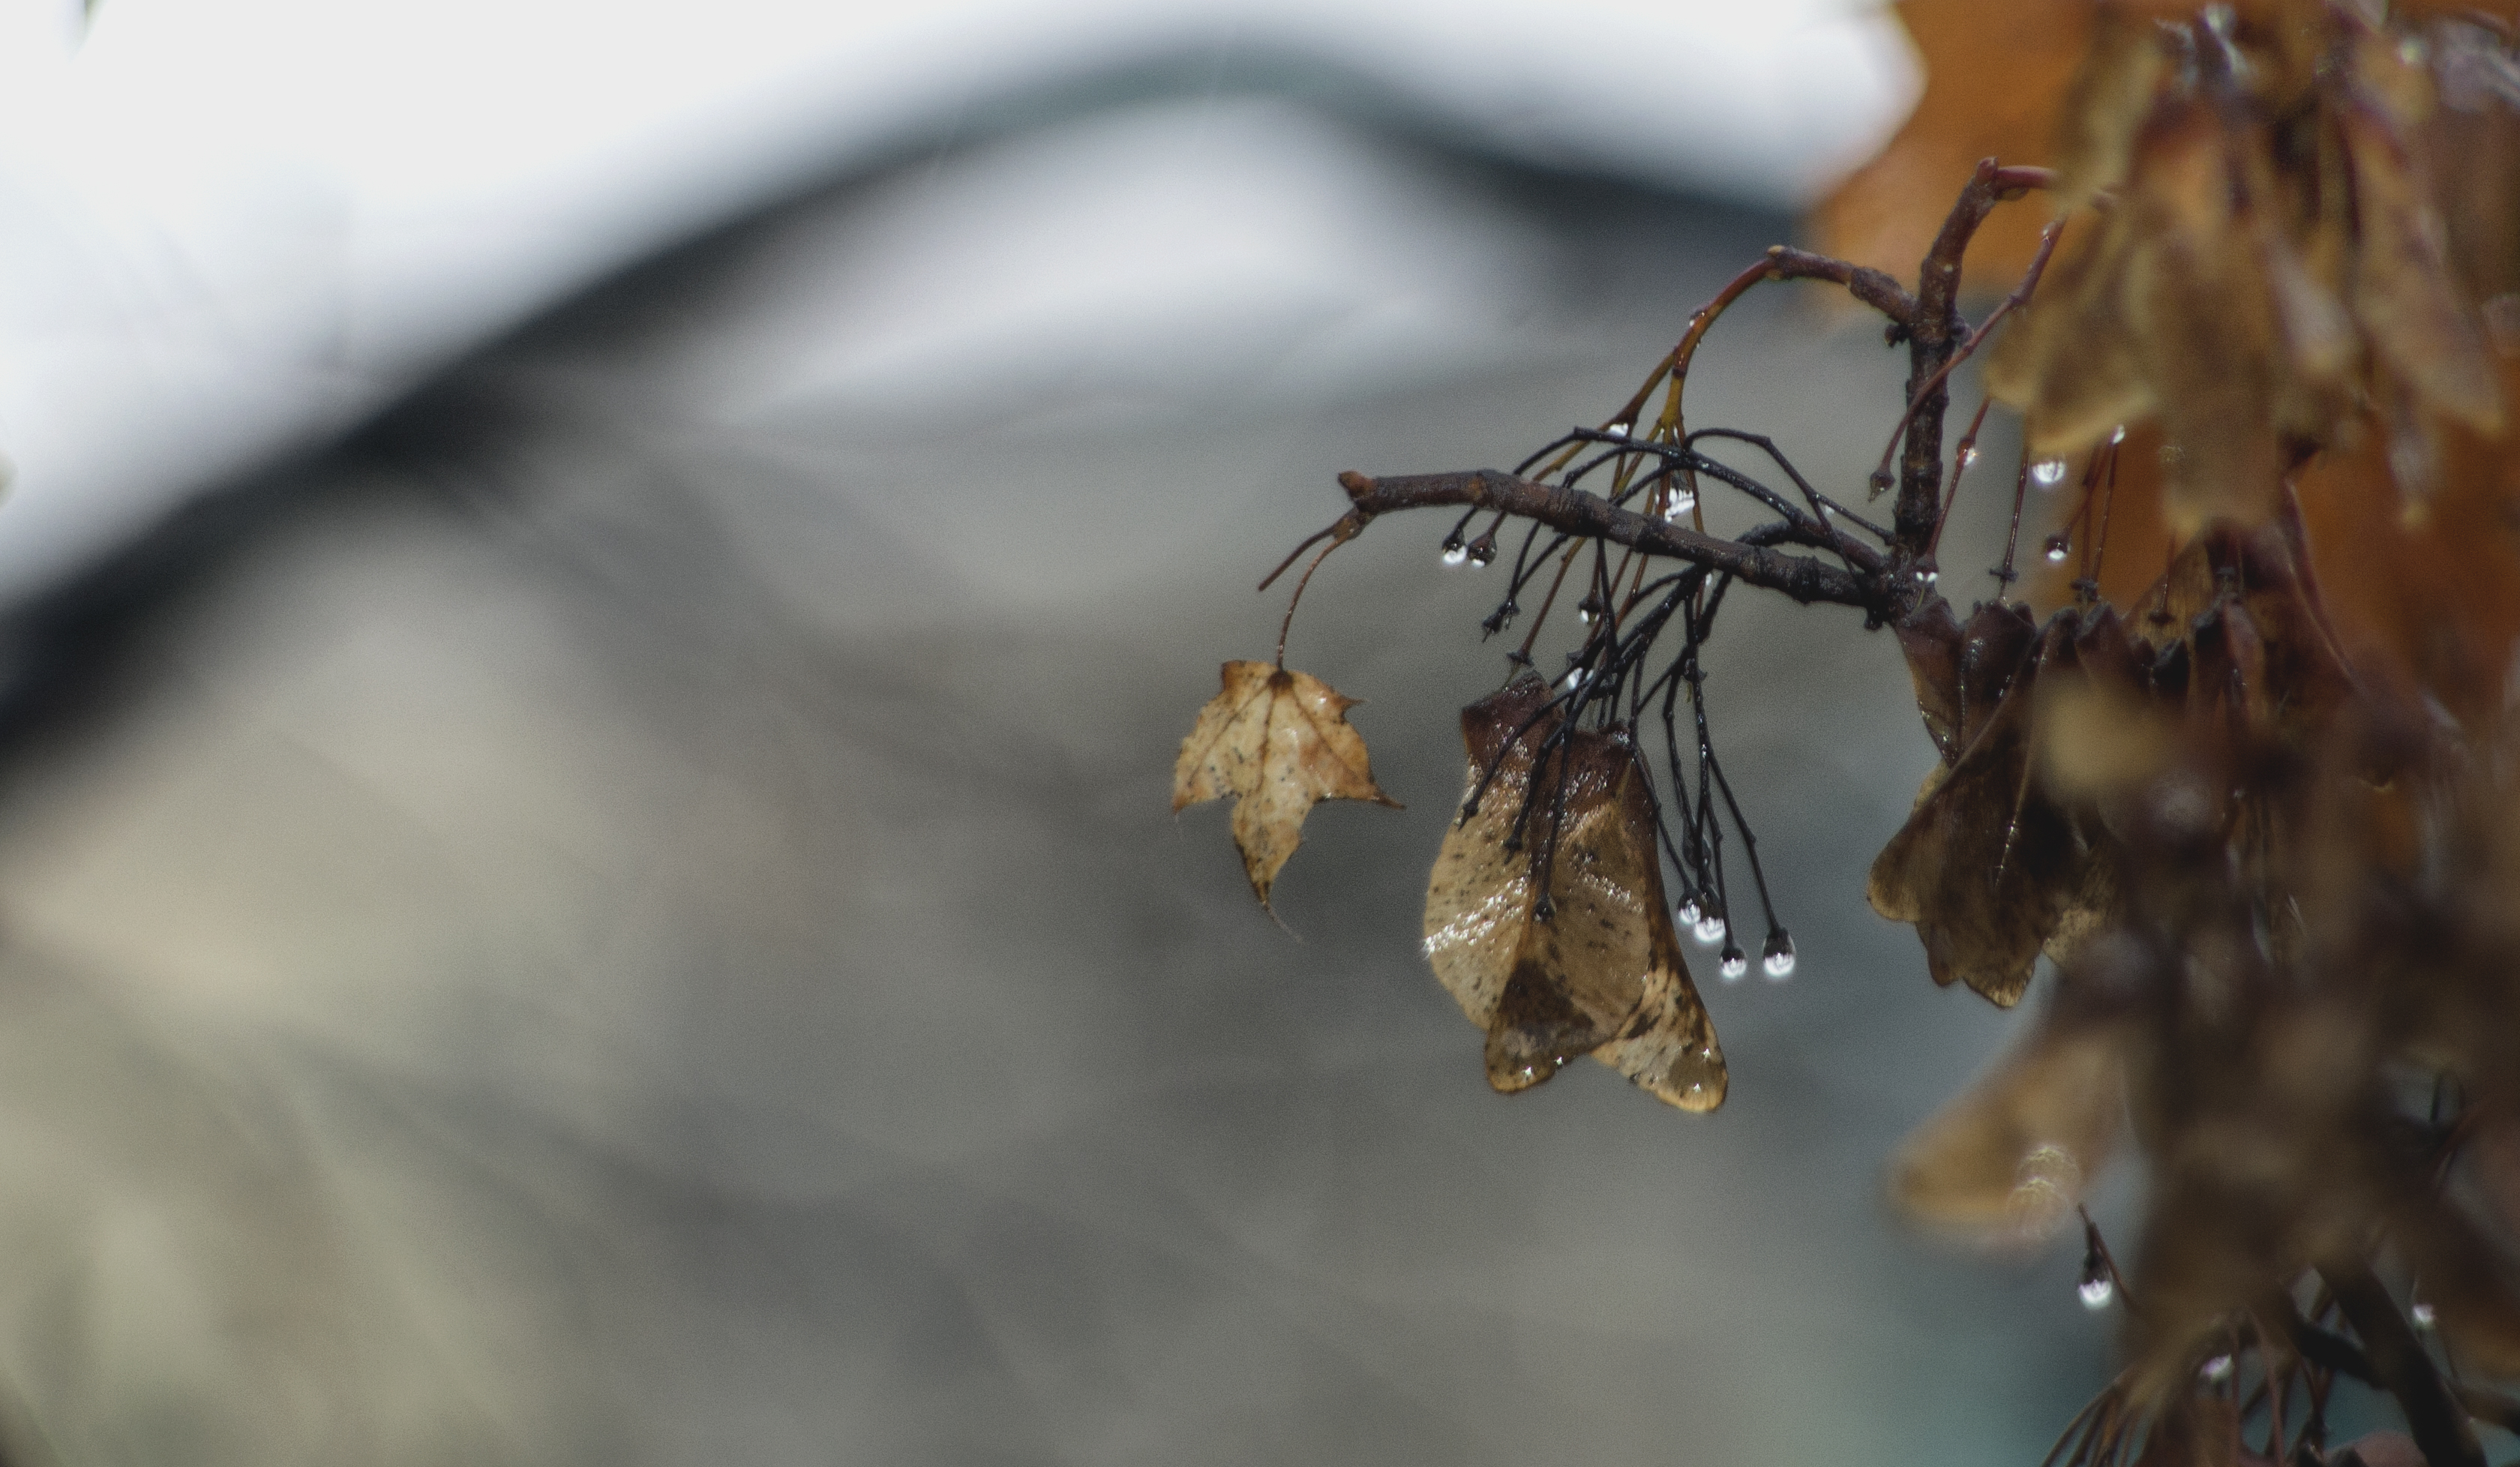
autumn rain, branch, twig, leaf, close up, plant, winter, organism, tree, macro photography, photography, flower, snow, freezing